Bernard Kirschenbaum

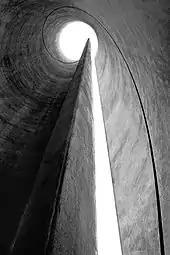
Bernard Kirschenbaum. "Spiral" Malmö 1987.

Bernard Kirschenbaum (born September 3, 1924 in New York City - d. February 16, 2016) was an American artist.